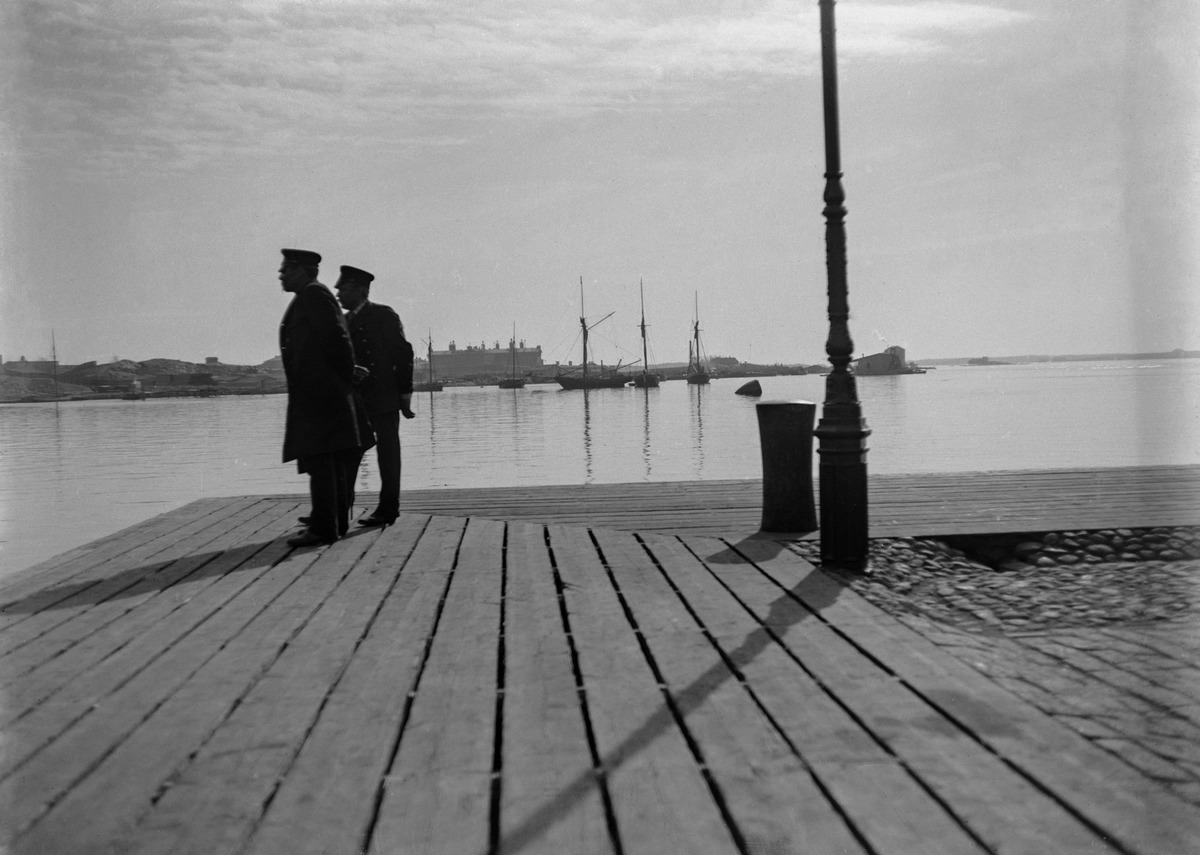
Tullivahteja Eteläsatamassa Pakkahuoneen laiturilla
sisällön kuvaus: Tullivahteja Eteläsatamassa Pakkahuoneen laiturilla. mustavalkoinen
Kuvaaja: Hausen, Reinhold, valokuvaaja
Ajankohta: kuvausaika 1906
Paikka: Suomi, Uusimaa, Helsinki, Kaartinkaupunki Helsinki, Eteläsatama
Aiheet: satamat, laivat, veneet, rannat, purjeveneet, laiturit, tullimiehet